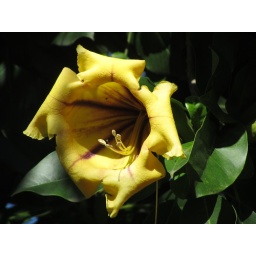
Wild flower near our new home in San Sabastian